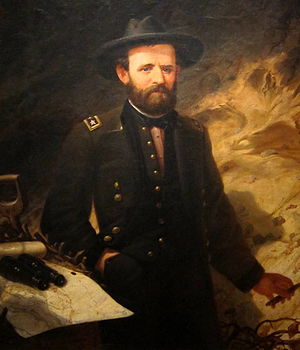
Ole Peter Hansen Balling
Portræt af general Ulysses S. Grant i skyttergravene ved Vicksburg.